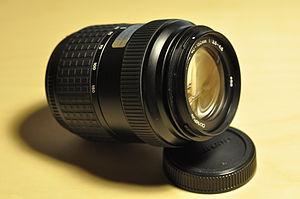
Les objectifs Zuiko Digital sont destinés aux appareils photos de marque Olympus.